History of France's military nuclear program

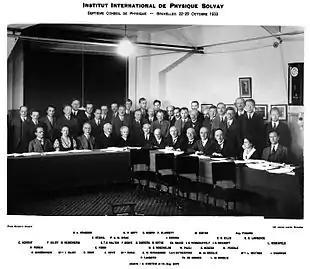
Participants at the first Solvay Conference in 1911, including Marie Curie, Ernest Rutherford, Max Planck and Albert Einstein.

It was the work of Irène and Frédéric Joliot Curie that really gave birth to nuclear physics. At the end of 1933, by bombarding aluminum foil with a polonium source, they demonstrated the production of radioactive phosphorus 30, an isotope of naturally occurring phosphorus 30. They deduced that it was possible to produce elements with the same properties as natural elements, but which were also radioactive. Right from the start, they saw all the possible applications, particularly in the medical field, with radioactive tracers. They were awarded the Nobel Prize for this discovery in 1935.